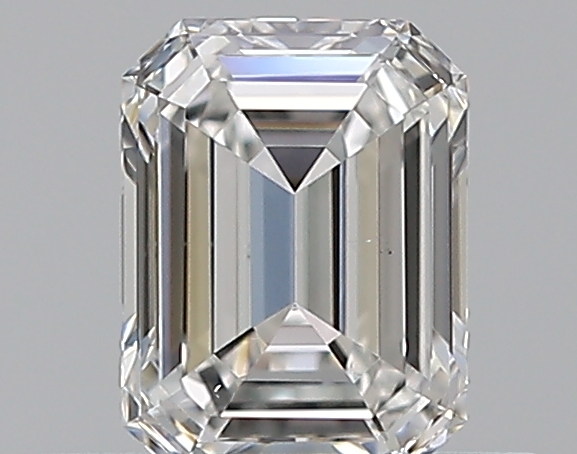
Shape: emerald
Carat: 0.5
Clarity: VS1
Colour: F
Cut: GD
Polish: EX
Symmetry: GD
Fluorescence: N
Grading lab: GIA
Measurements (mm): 5.36 x 4.02 x 2.36